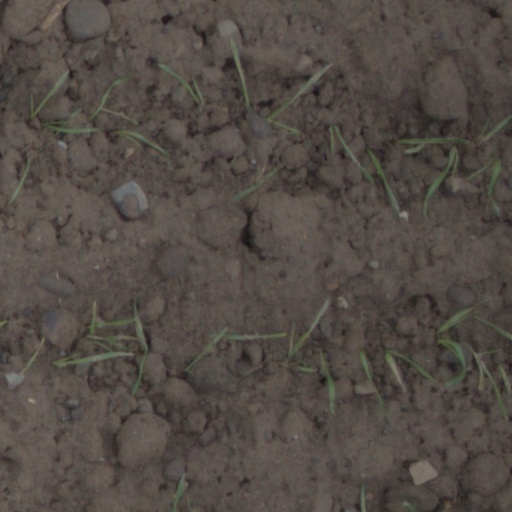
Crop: wheat